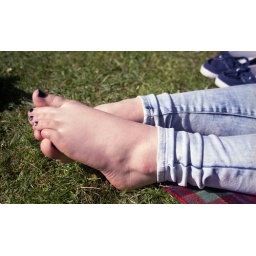
You know it's summer when you feel the urge to take off your shoes and feel the grass beneath your heels.